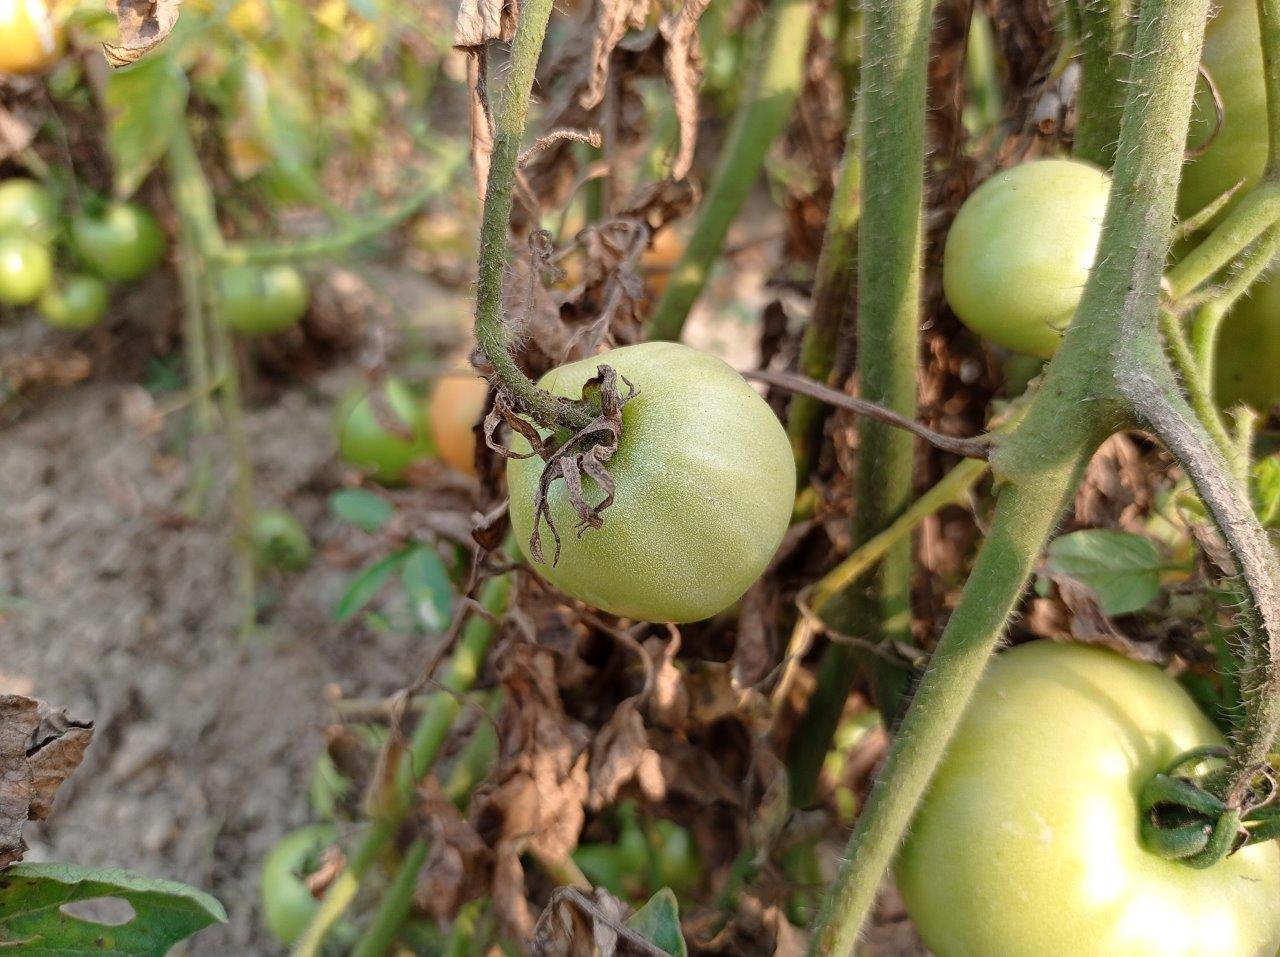
Maturity: Immature